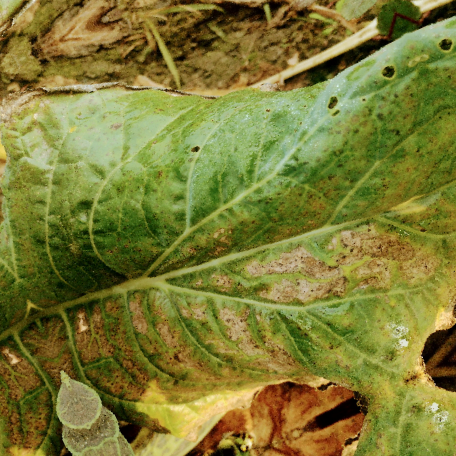
Label: Downy Mildew